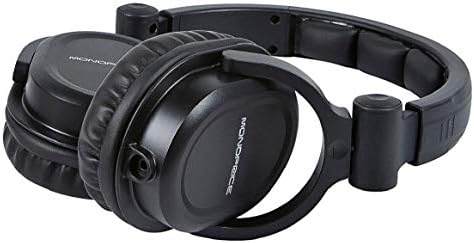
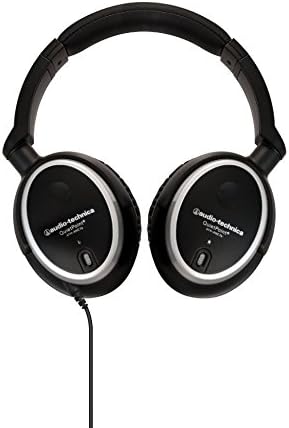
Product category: headphones
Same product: no